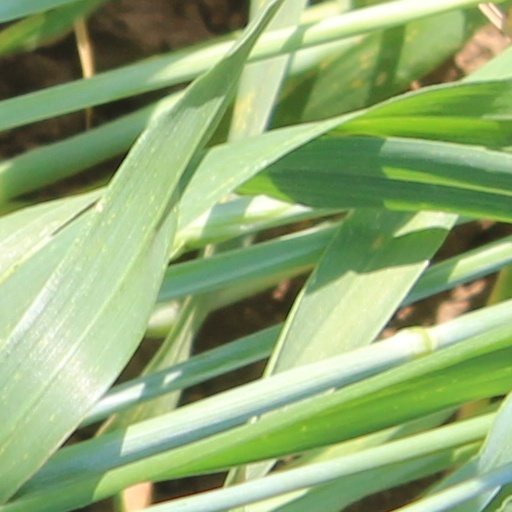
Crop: wheat